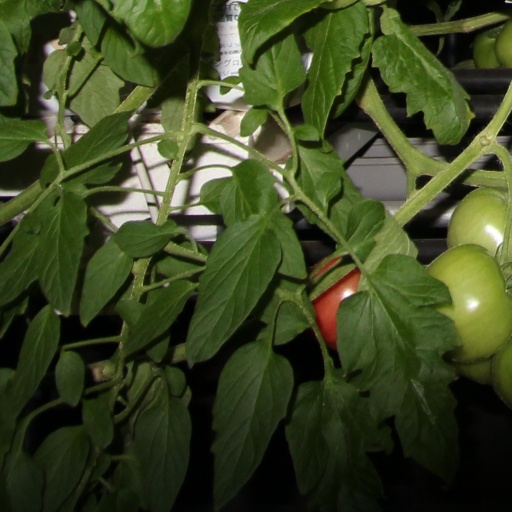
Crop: tomato